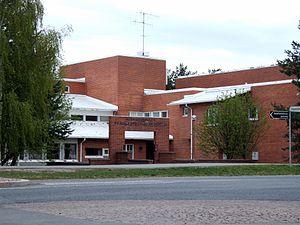
Heikki Taskinen est un architecte finlandais.
Linnanmaa est un quartier du district de Kaijonharju de la ville d'Oulu en Finlande.
L'école normale d'Oulu est une école normale de la faculté d'éducation de l'université d'Oulu.